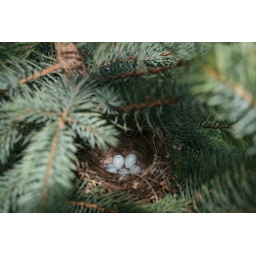
Found this about 4' above the ground in our blue spruce